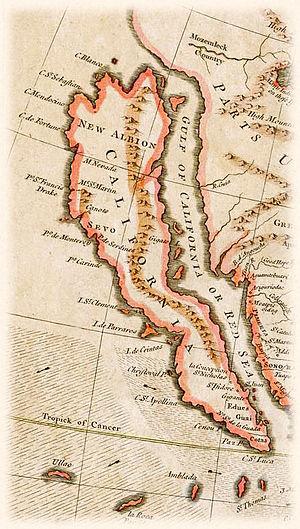
L'erreur scientifique consiste en un raisonnement ou une procédure ne respectant pas un ensemble de règles reconnues par la communauté scientifique. À la différence de la fraude scientifique, elle est involontaire. Elle se retrouve dans tous les domaines des sciences sous de multiples formes. Les erreurs scientifiques doivent aussi être distinguées des idées reçues du moins toutes celles qui ne sont pas partagées par une partie de la communauté scientifique.